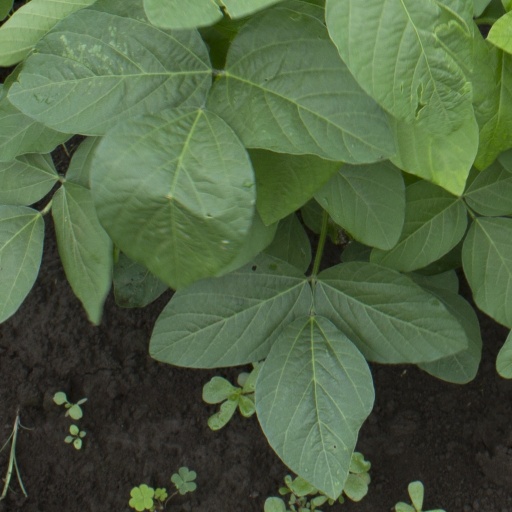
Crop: soybean